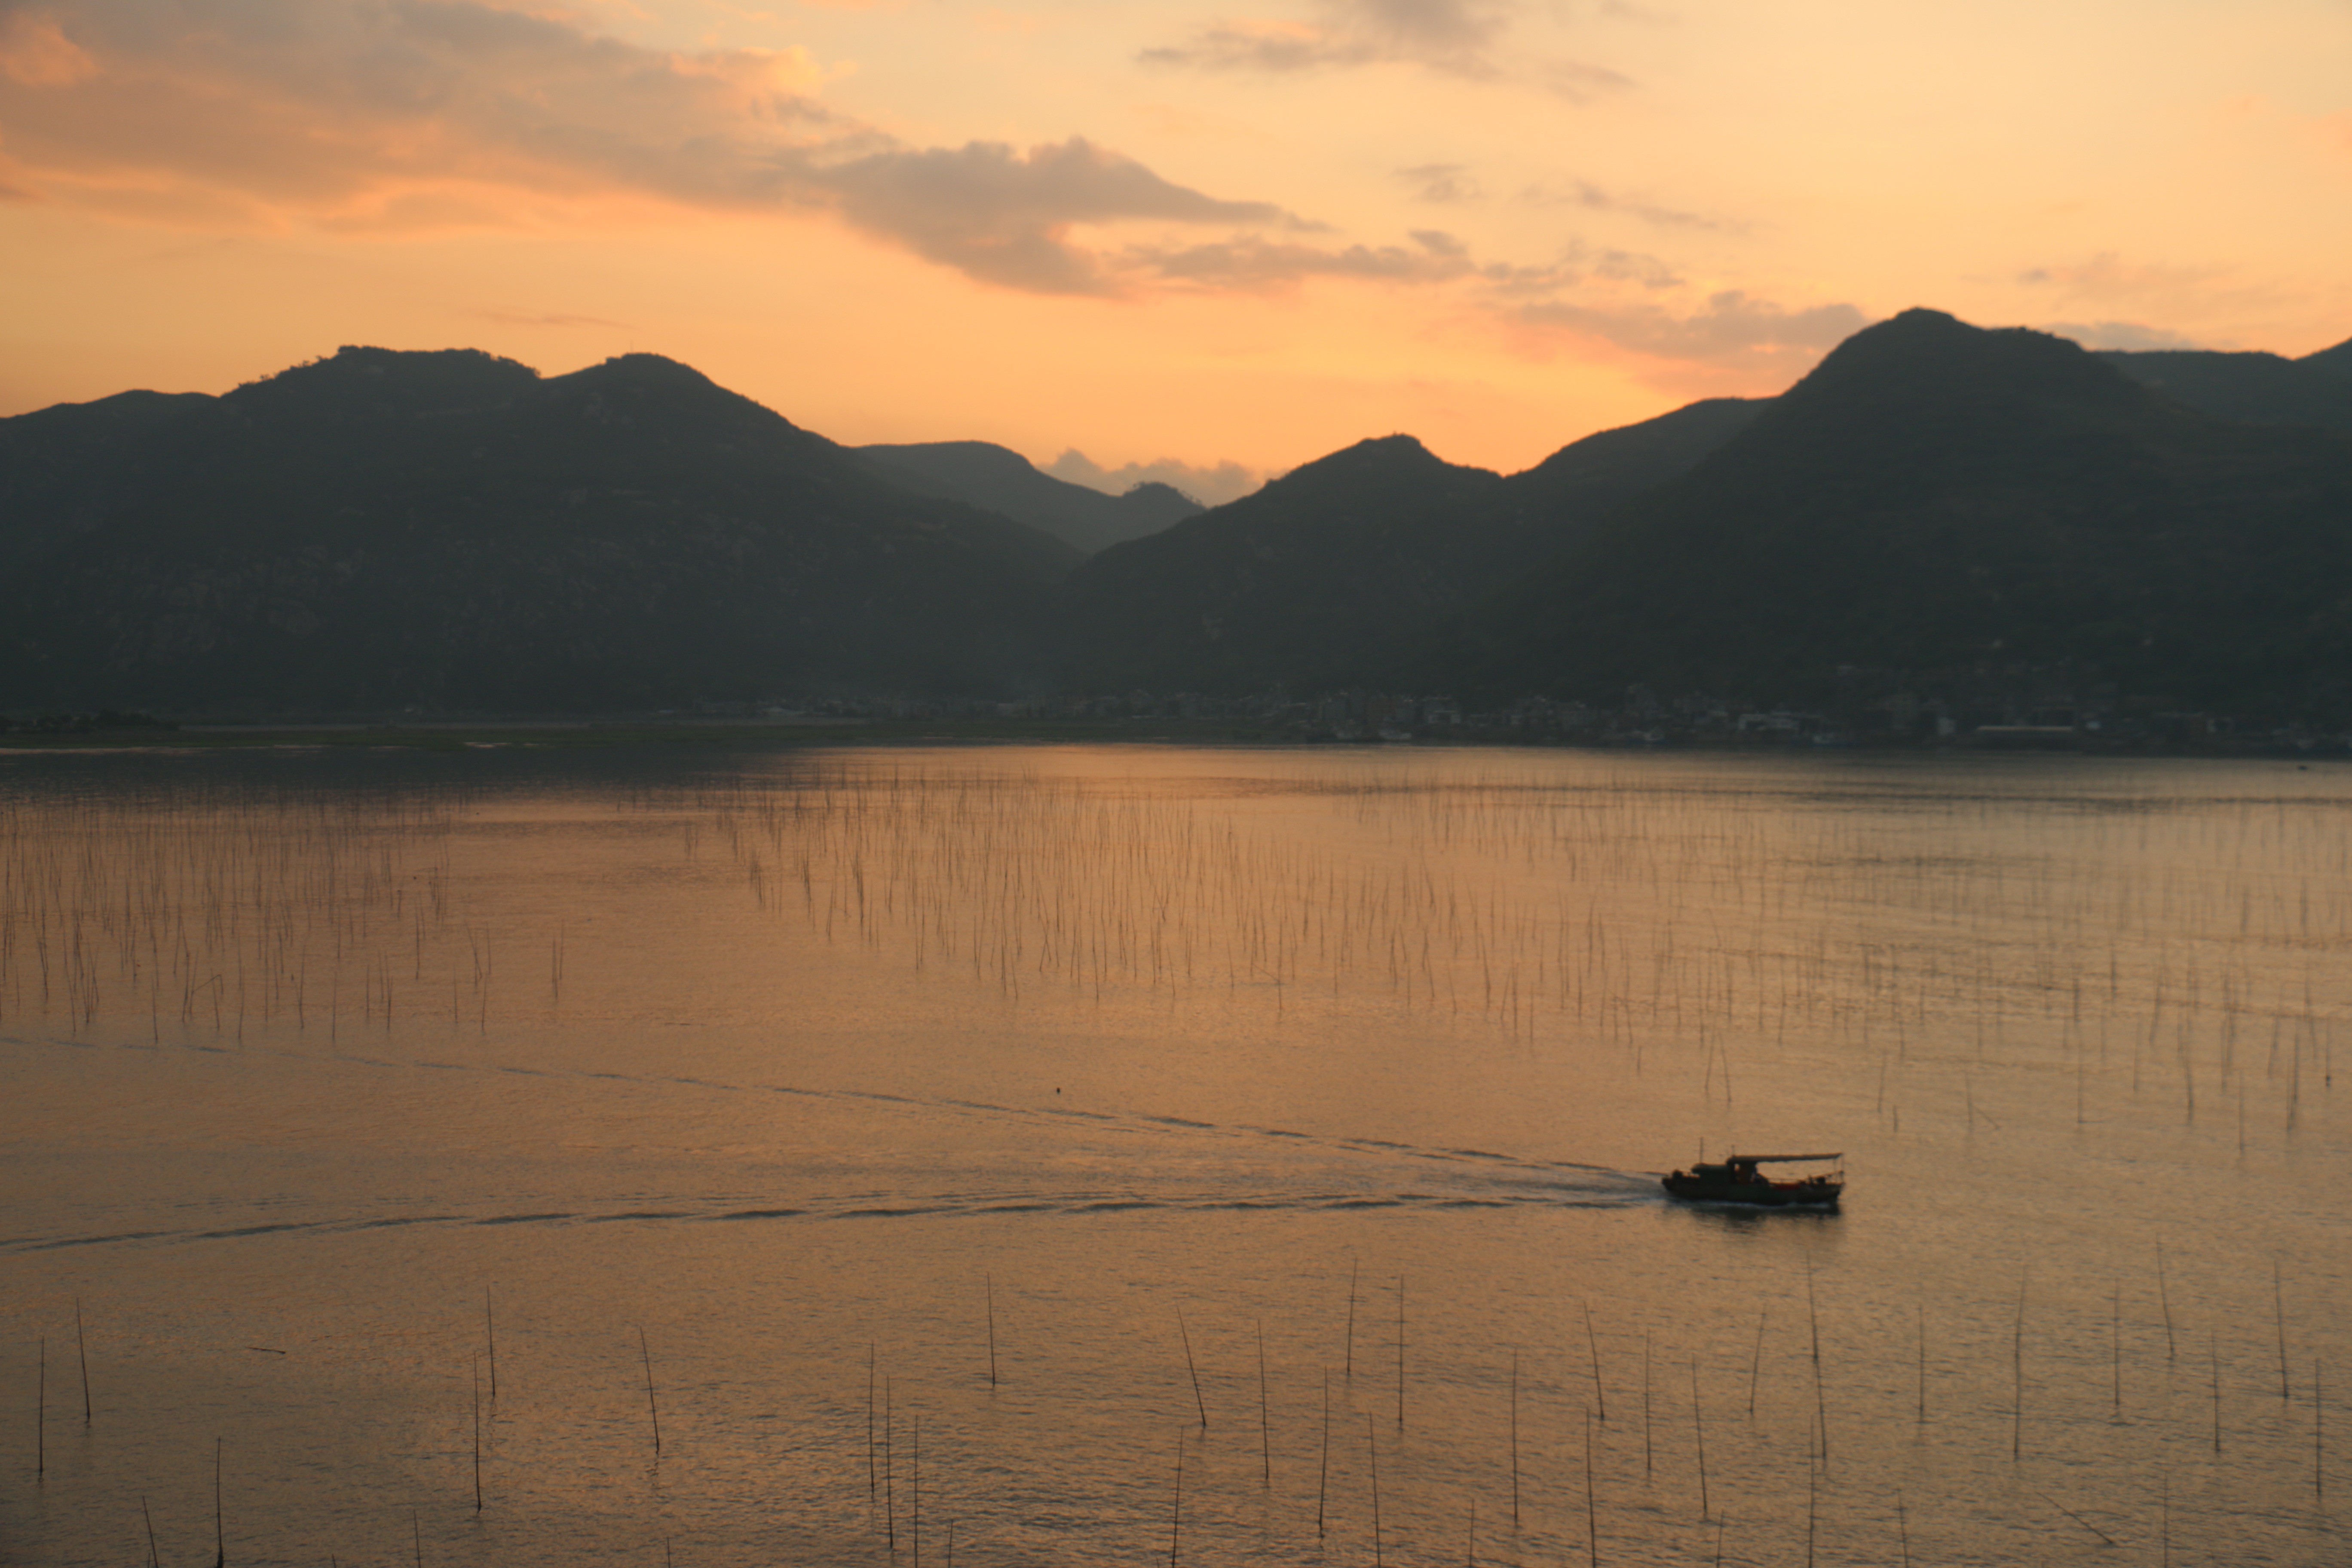
sea, silhouette, mountain, cloud, sunrise, sunset, morning, lake, dawn, river, dusk, evening, reflection, bay, reservoir, tourism, loch, natural landscape, xiapu, atmospheric phenomenon